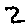
Label: 2